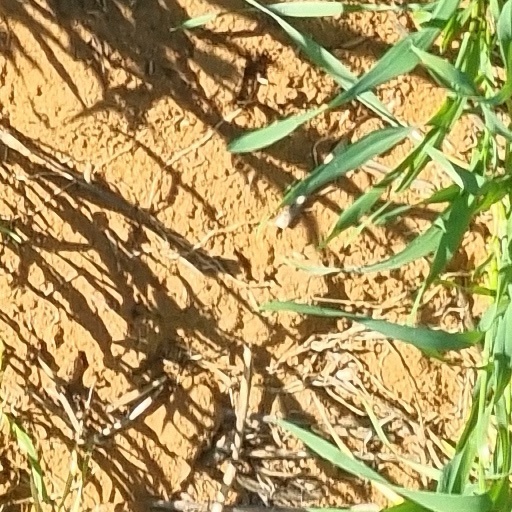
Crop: wheat